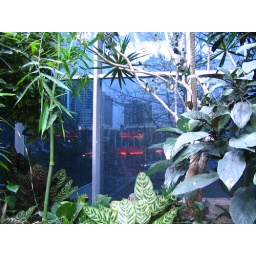
butterfly house in Pacific Science Center